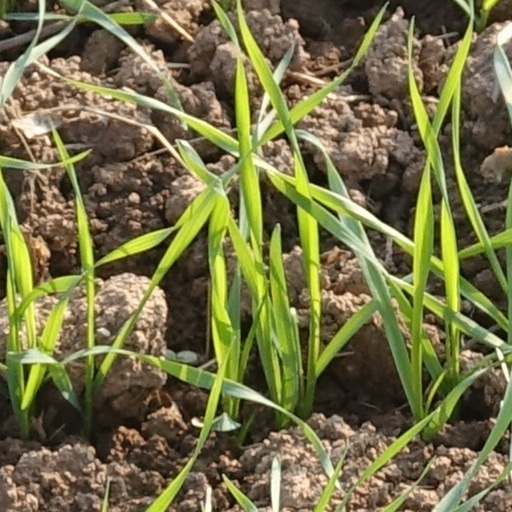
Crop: wheat